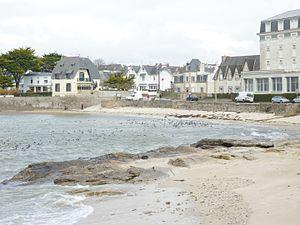
La plage de Cornouaille à Concarneau
Concarneau [kɔ̃.kaʁ.no] est une commune du département du Finistère dans la région Bretagne en France.